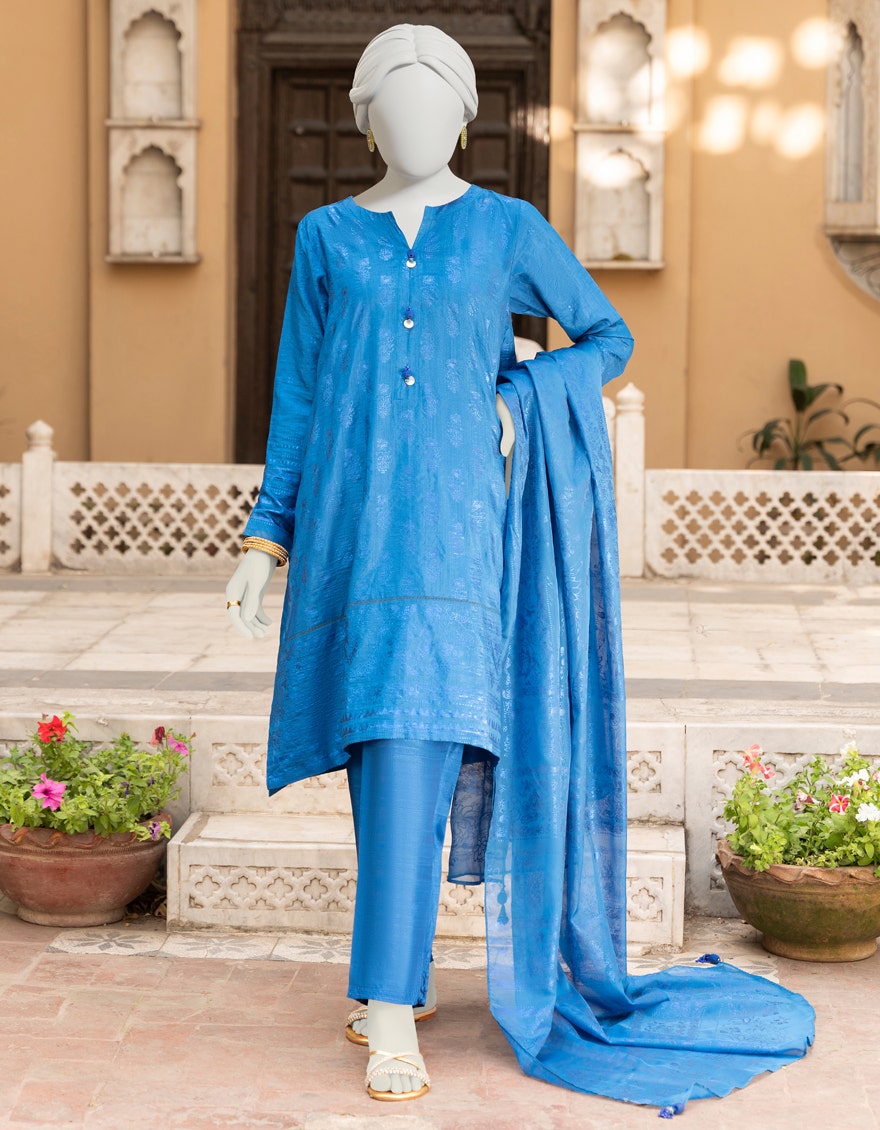
blue kashmir cotton salwar suit